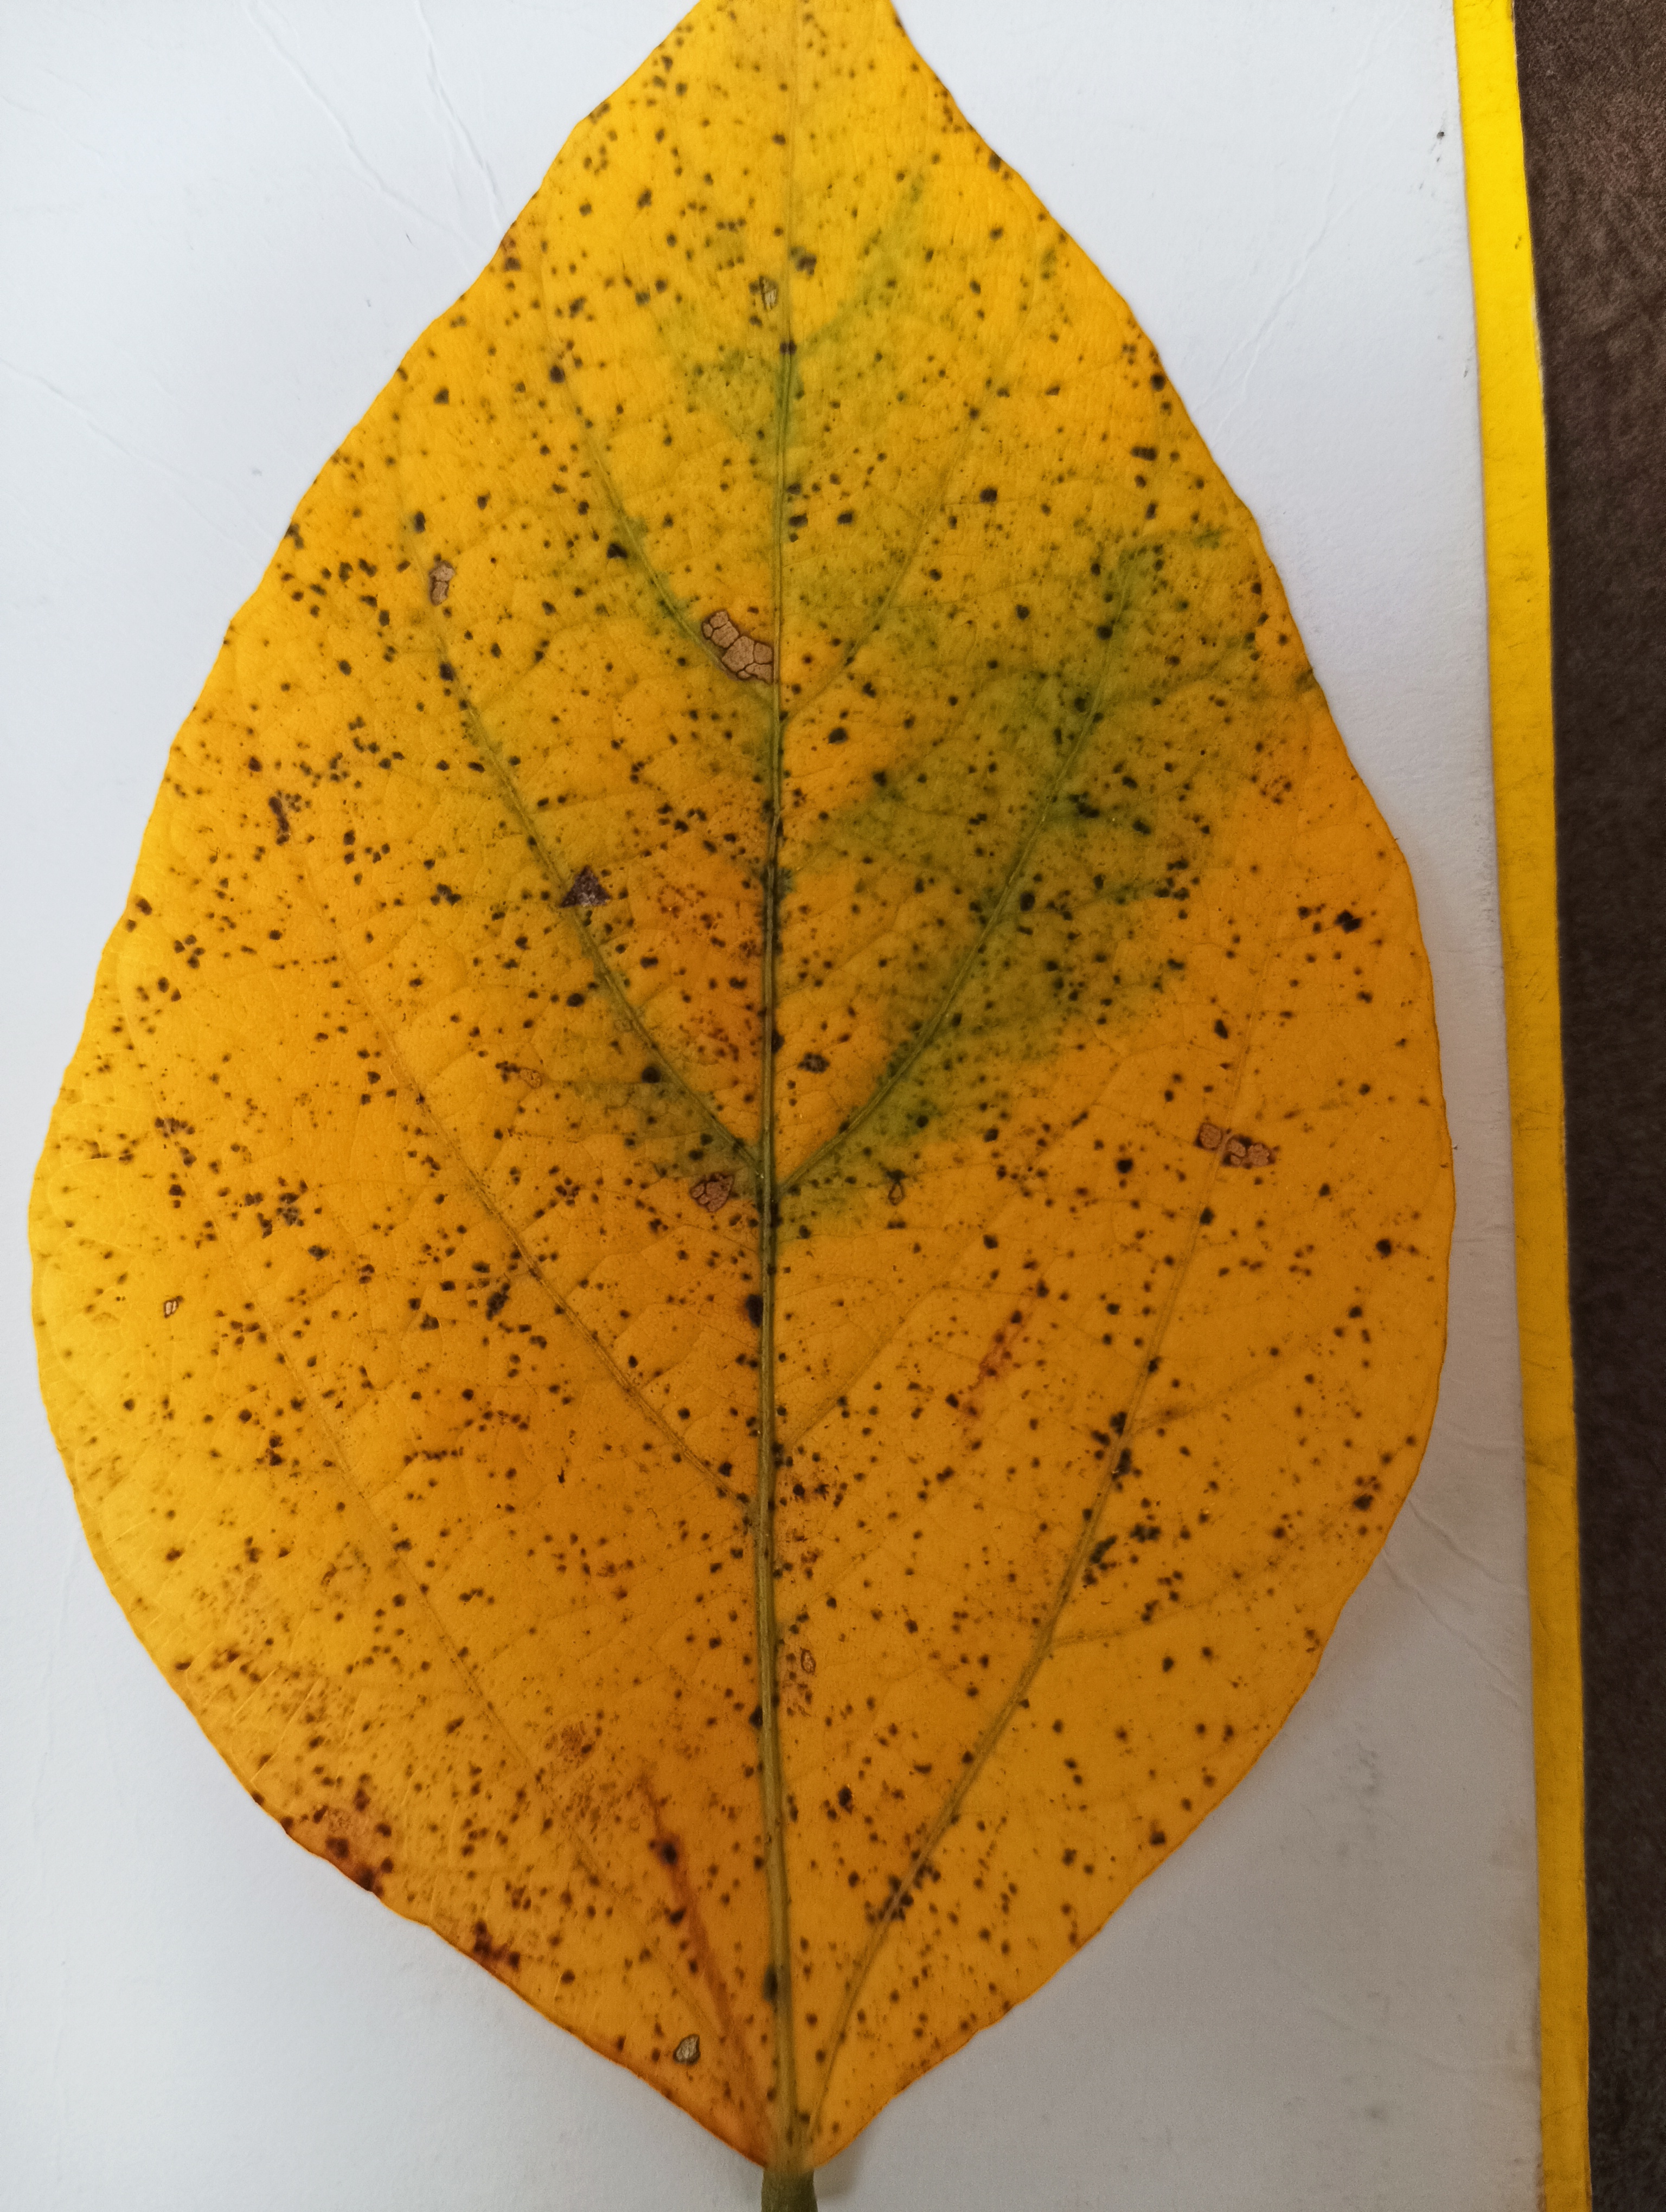
Label: Septoria_Brown_Spot